Clark County Court House (Kentucky)

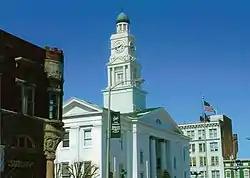
Clark County Court House, Winchester, KY

The Clark County Court House is a Greek Revival courthouse in downtown Winchester, Kentucky, United States.